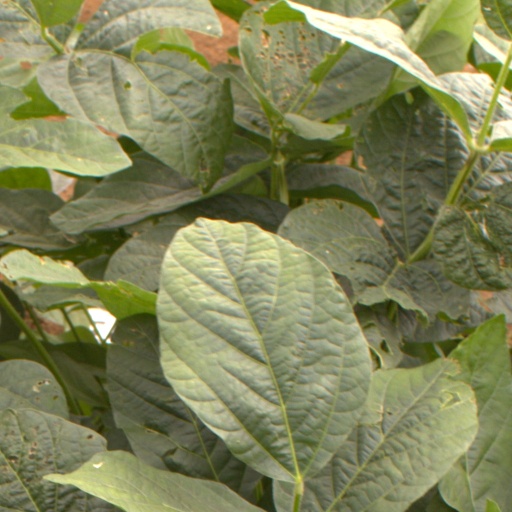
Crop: soybean